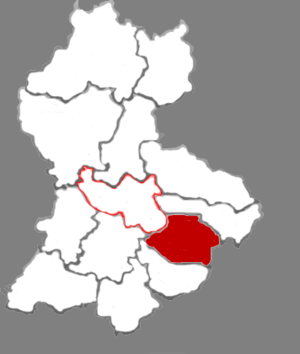
Fenyang est une ville de la province du Shanxi en Chine. C'est une ville-district placée sous la juridiction administrative de la ville-préfecture de Lüliang.